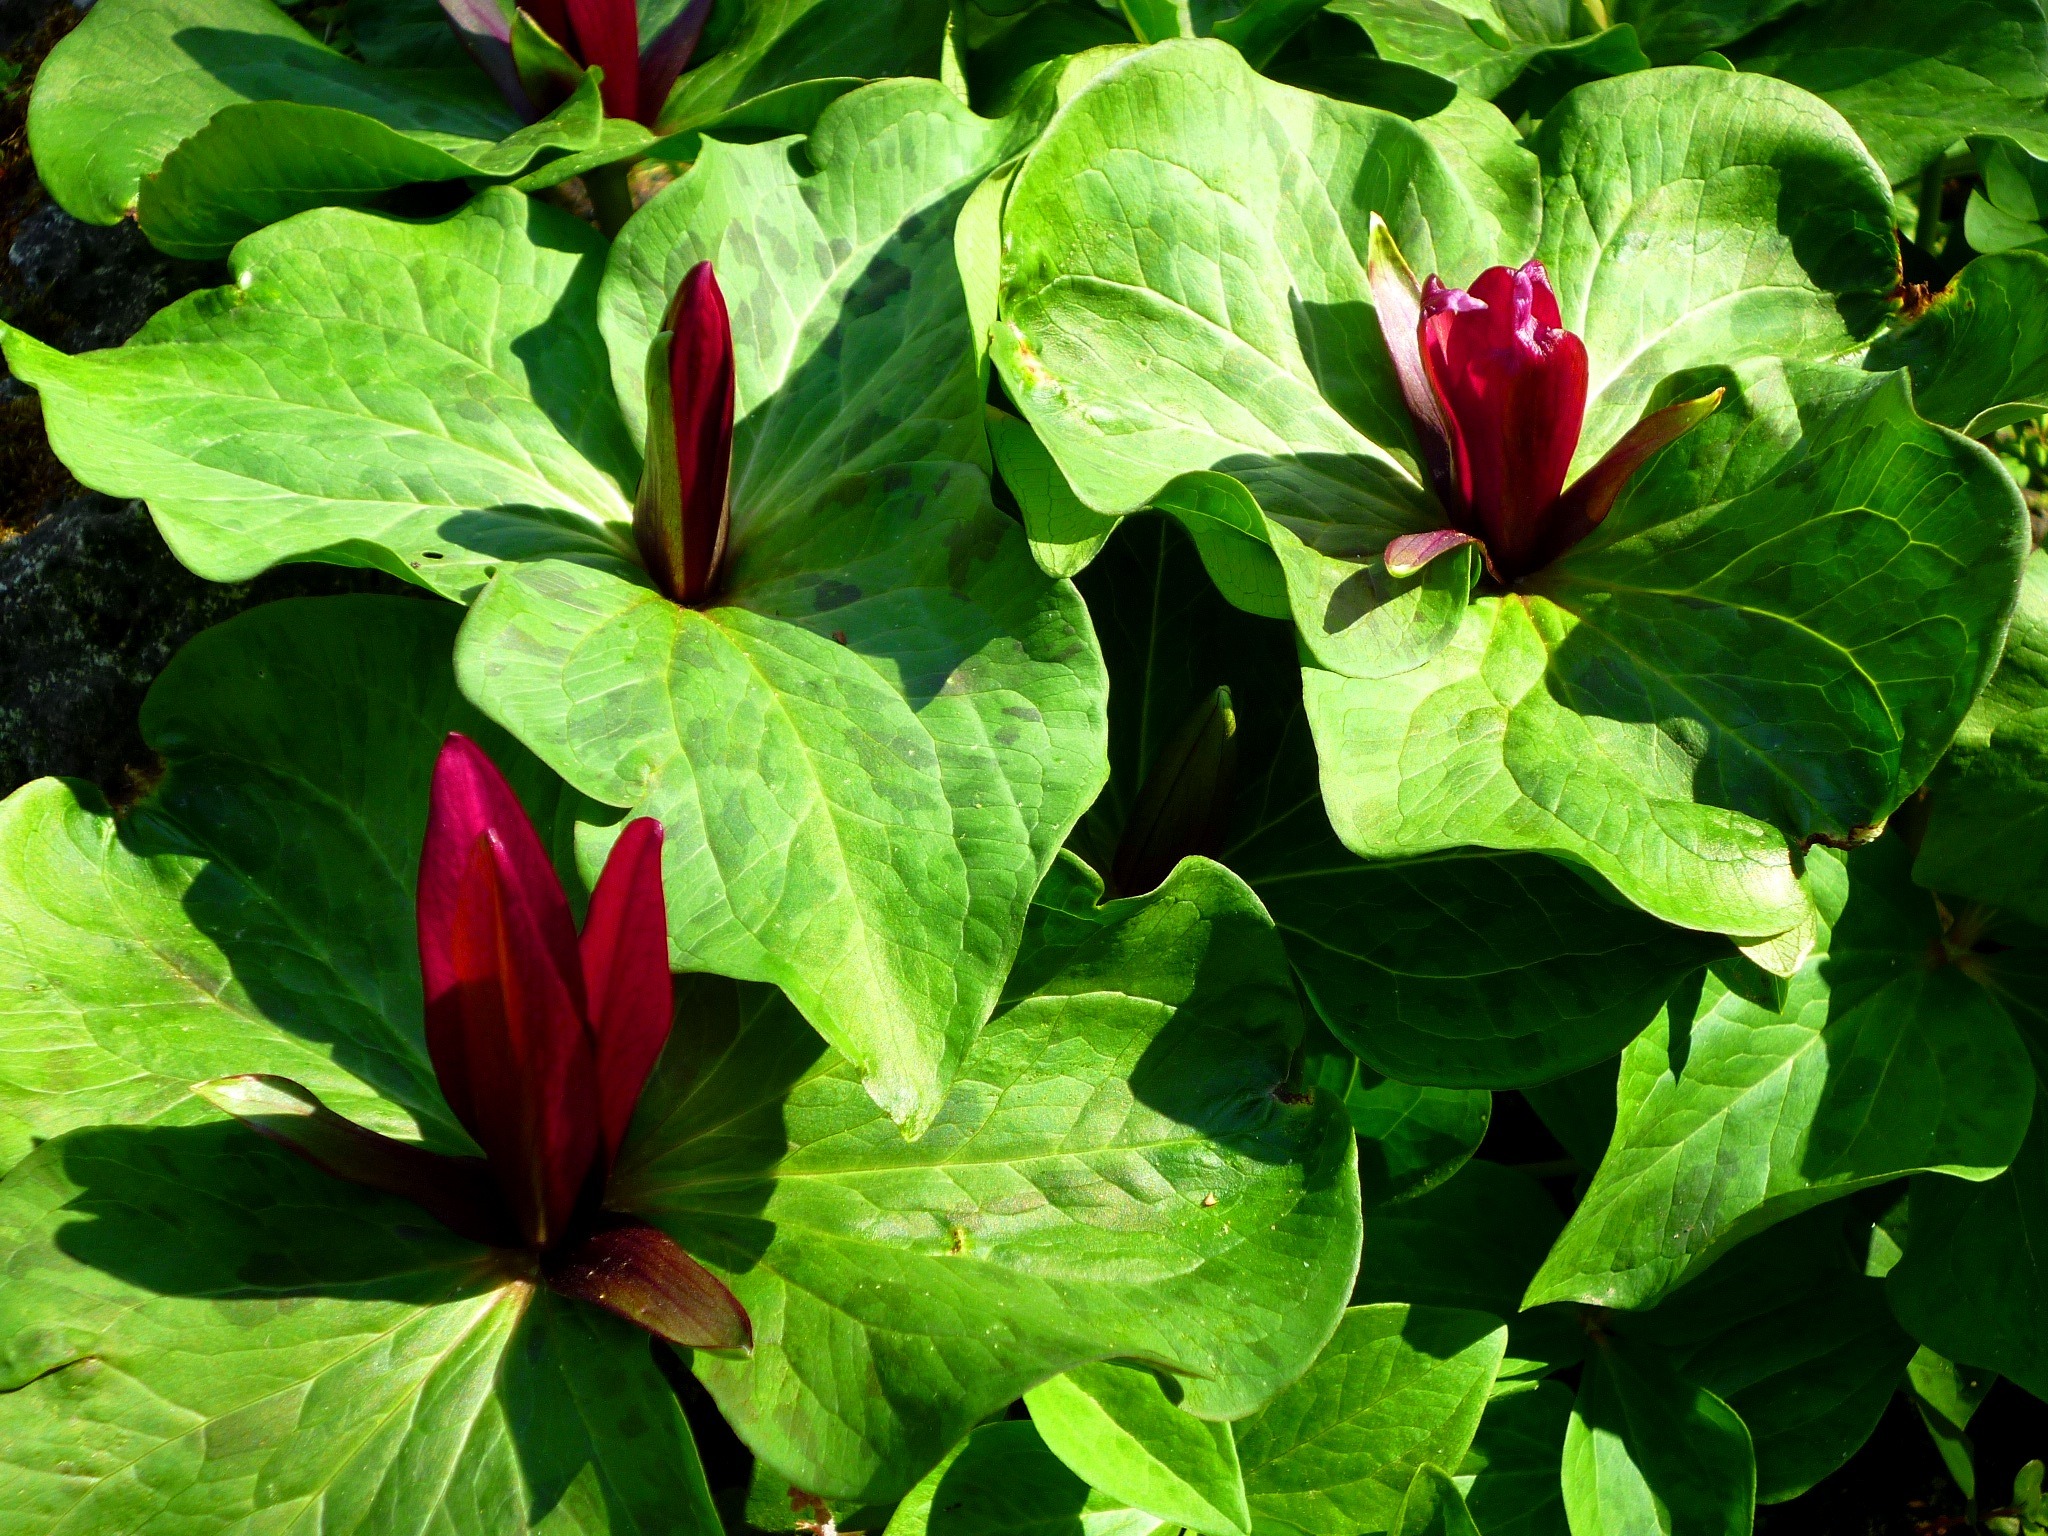
plant, sunlight, leaf, flower, foliage, spring, green, botany, garden, flora, shrub, march, arum, flowering plant, annual plant, jardin des plantes, land plant